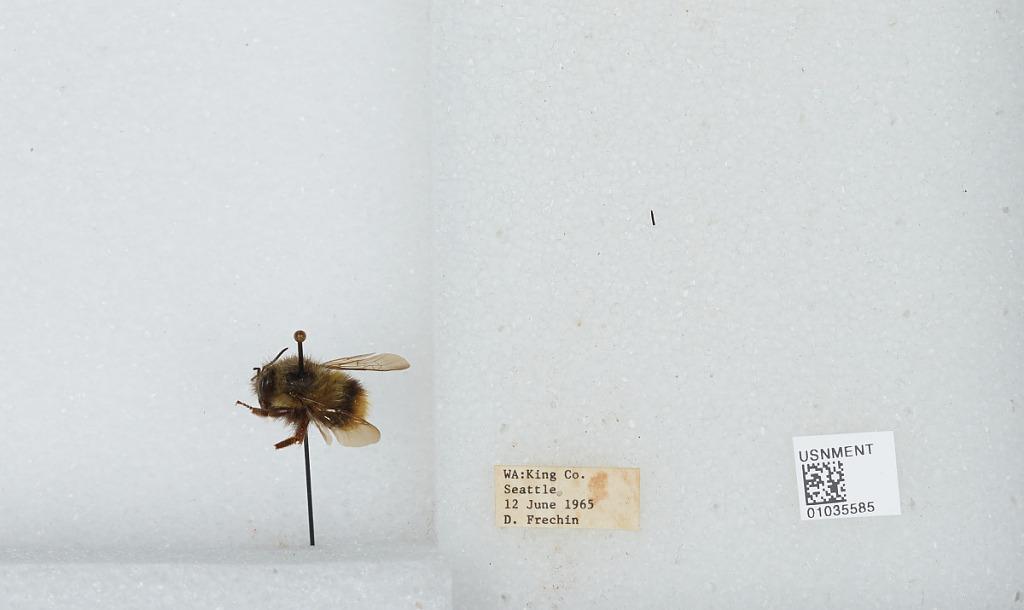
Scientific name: Bombus (Pyrobombus) mixtus Cresson
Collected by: D. Frechin
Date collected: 1965-6-12
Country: United States
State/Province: Washington
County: King
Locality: Seattle
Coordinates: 47.6097, -122.333